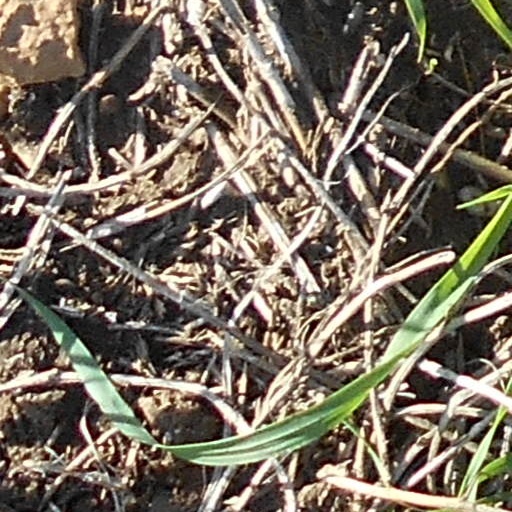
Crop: wheat